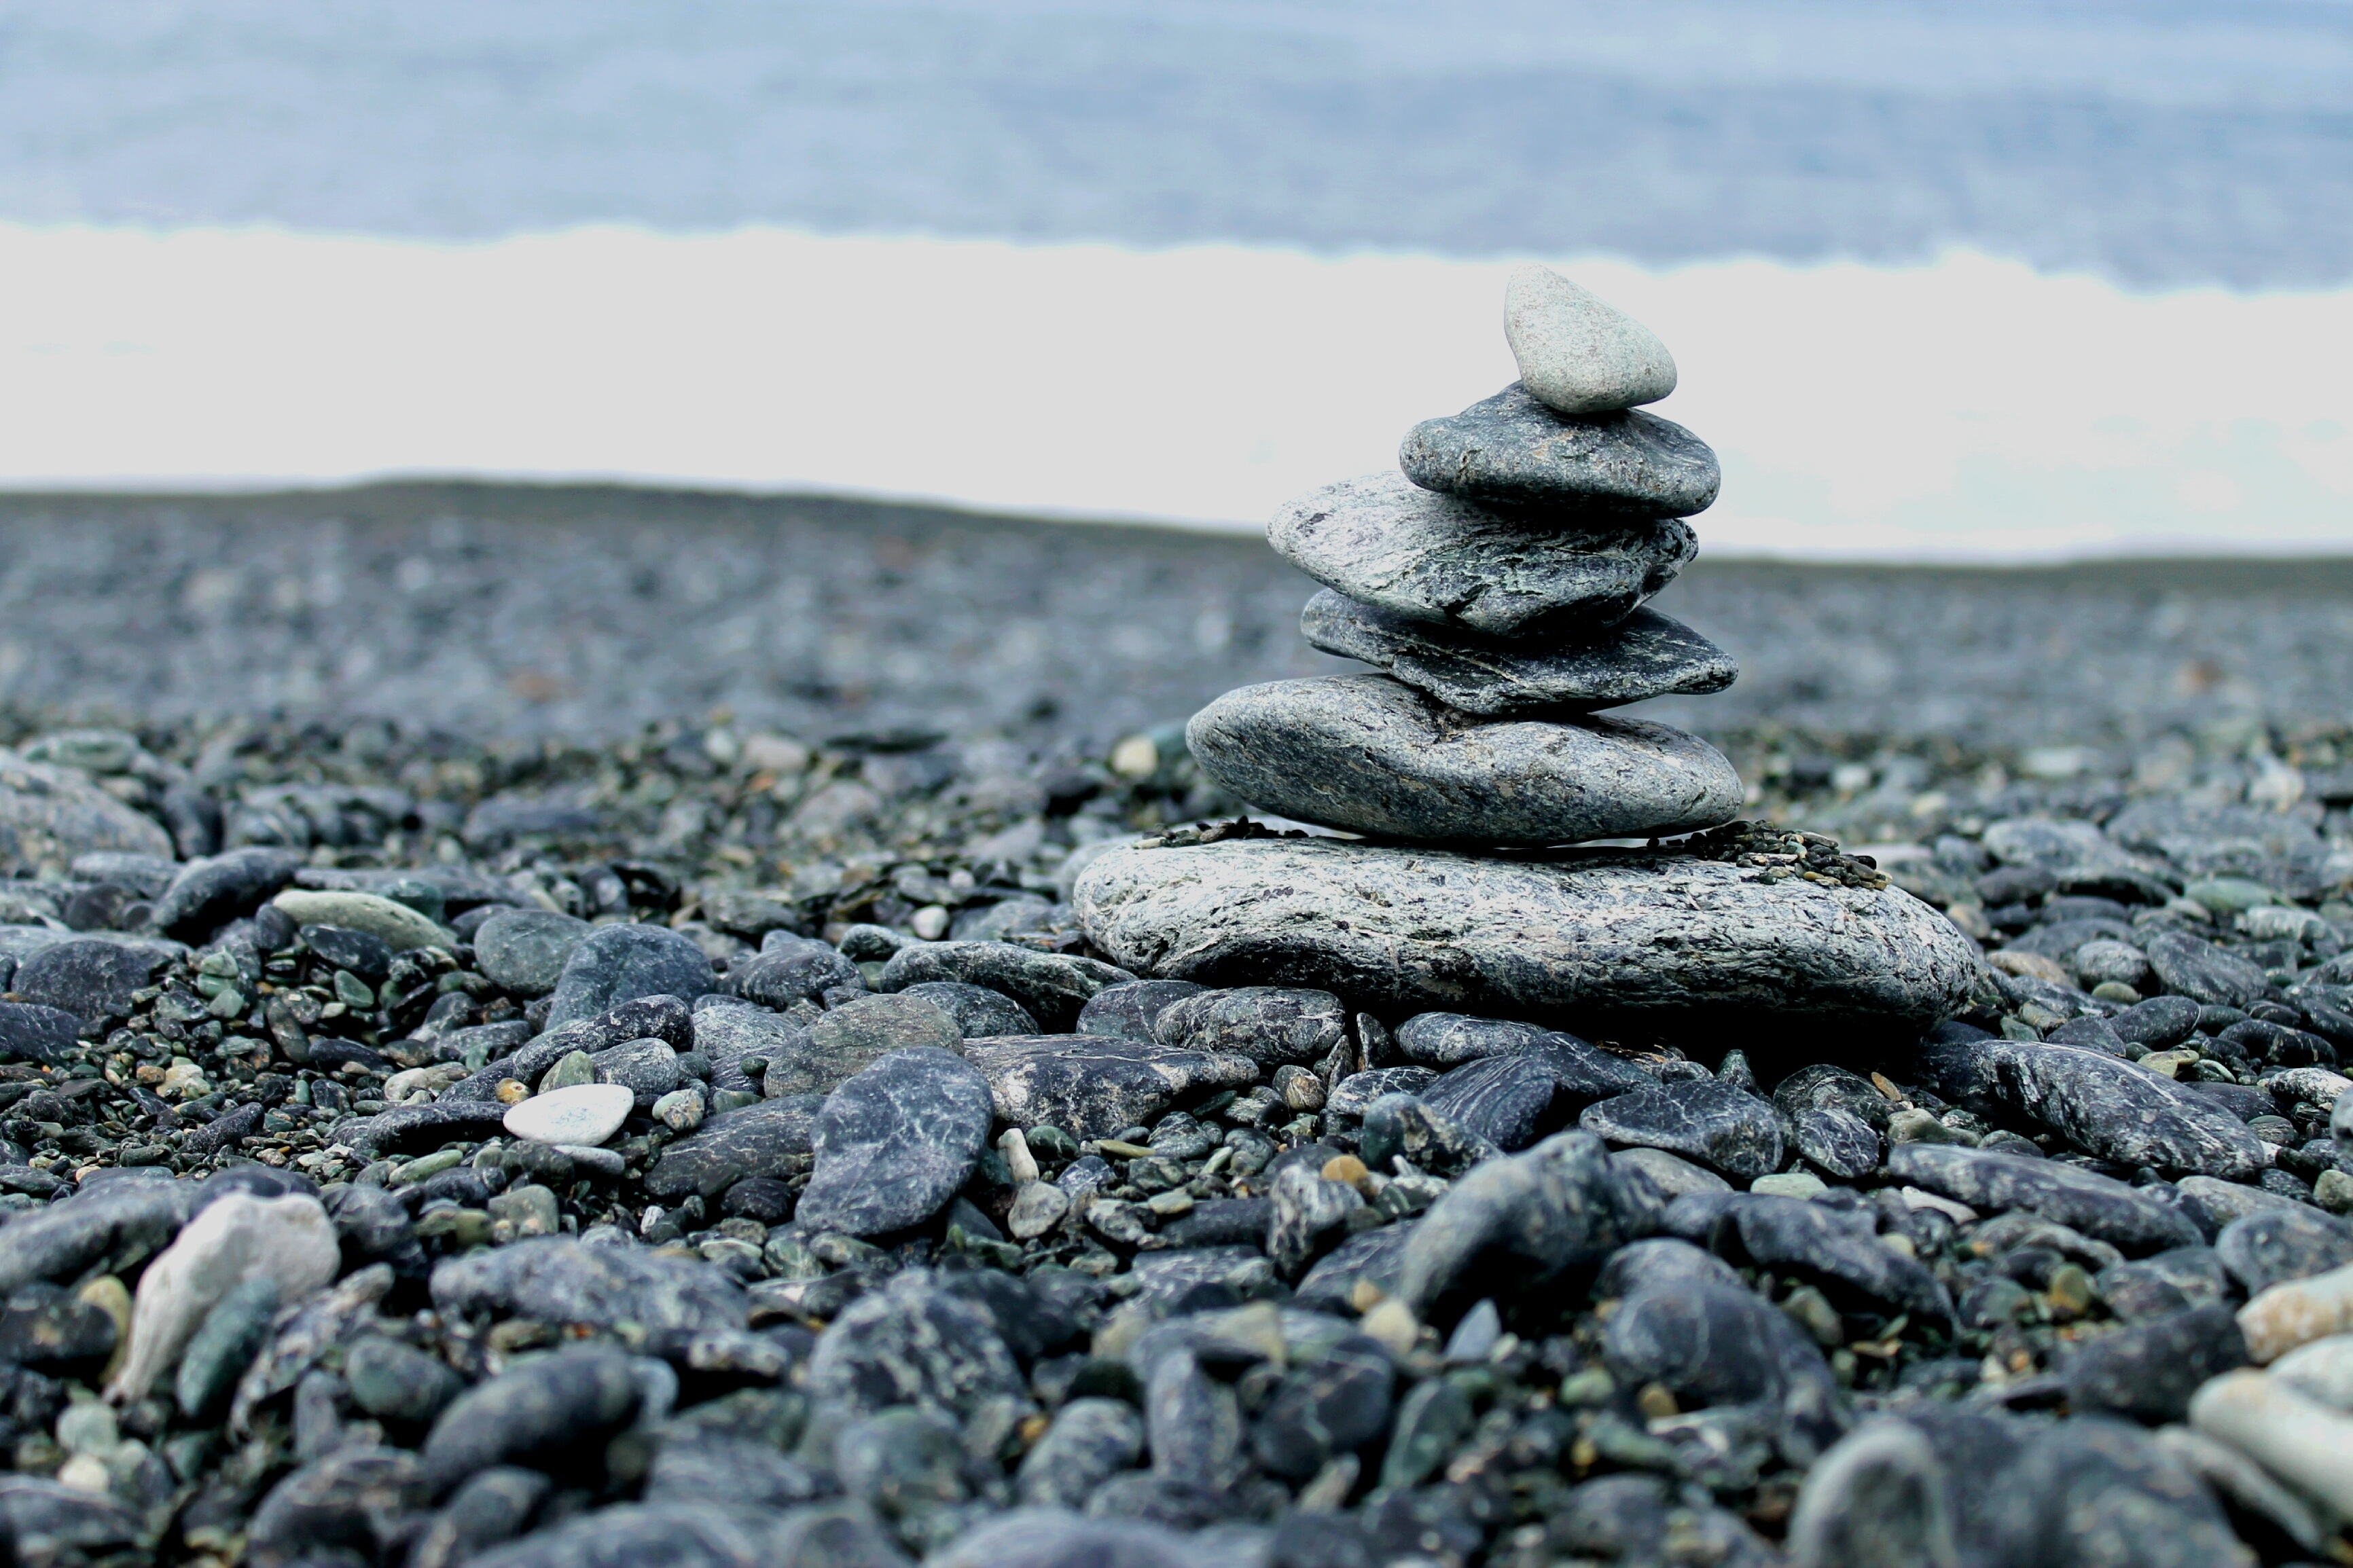
beach, sea, coast, sand, rock, ocean, winter, shore, pebble, material, geology, cairn, corsica